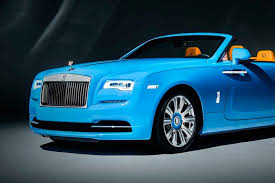
Vehicle type: Cars